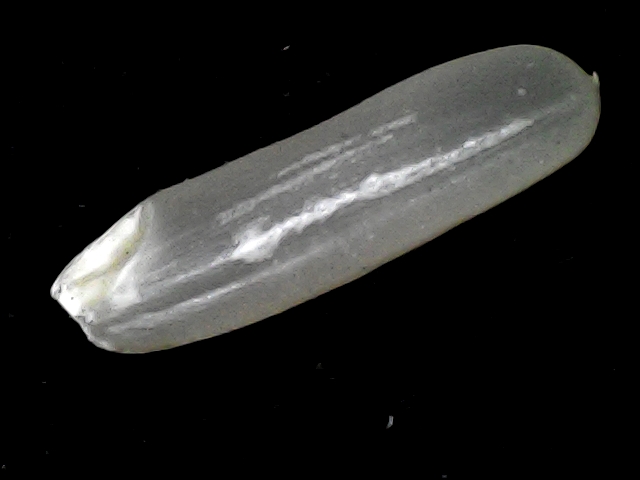
Rice variety: BD57